SNAP47

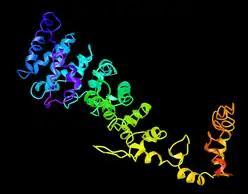
C1orf142 model as proposed by I-Tasser. Image colored in rainbow from N to C terminus.

The secondary structure of SNAP47 has some long alpha helices intermixed with beta sheet and random coils. The alpha helix are placed at about amino acid 120-150 and amino acids 350-415. SNARE proteins are believed to form compact four-helix complex with membranes. The two alpha helices found are consistent with this observation.